Brussels

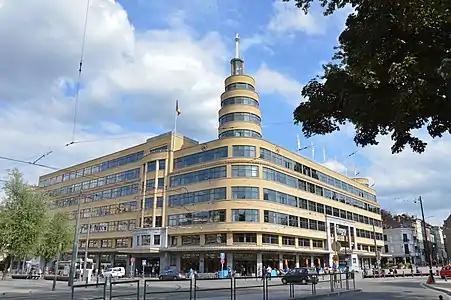
Flagey Building in Ixelles

In reflection of its multicultural makeup, Brussels hosts a variety of religious communities, as well as large numbers of atheists and agnostics. Minority faiths include Islam, Anglicanism, Eastern Orthodoxy, Judaism, and Buddhism. According to a 2016 survey, approximately 40% of residents of Brussels declared themselves Catholics (12% were practising Catholics and 28% were non-practising Catholics), 30% were non-religious, 23% were Muslim (19% practising, 4% non-practising), 3% were Protestants and 4% were of another religion.